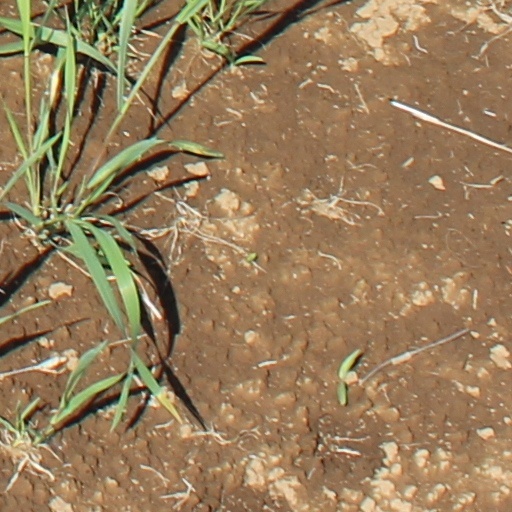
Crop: wheat